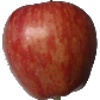
Label: Apple Red 1